Patthar Ke Sanam

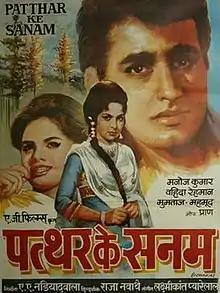
"Patthar Ke Sanam" movie poster

Patthar Ke Sanam (Hindustani: पत्थर के सनम, "hard-hearted lover") is a 1967 Indian Hindi-language movie. Produced by the Nadiadwalas, the film is directed by Raja Nawathe. It stars Manoj Kumar, Waheeda Rehman, Mumtaz, Pran, Mehmood, Lalita Pawar and Aruna Irani. The movie features many hit songs of the era, composed by the legendary Laxmikant Pyarelal and veteran lyricist Majrooh Sultanpuri, such as the ever-haunting "Patthar Ke Sanam", rendered in the voice of Mohammad Rafi. The film stood ninth in the Box-Office Top Ten List of 1967.